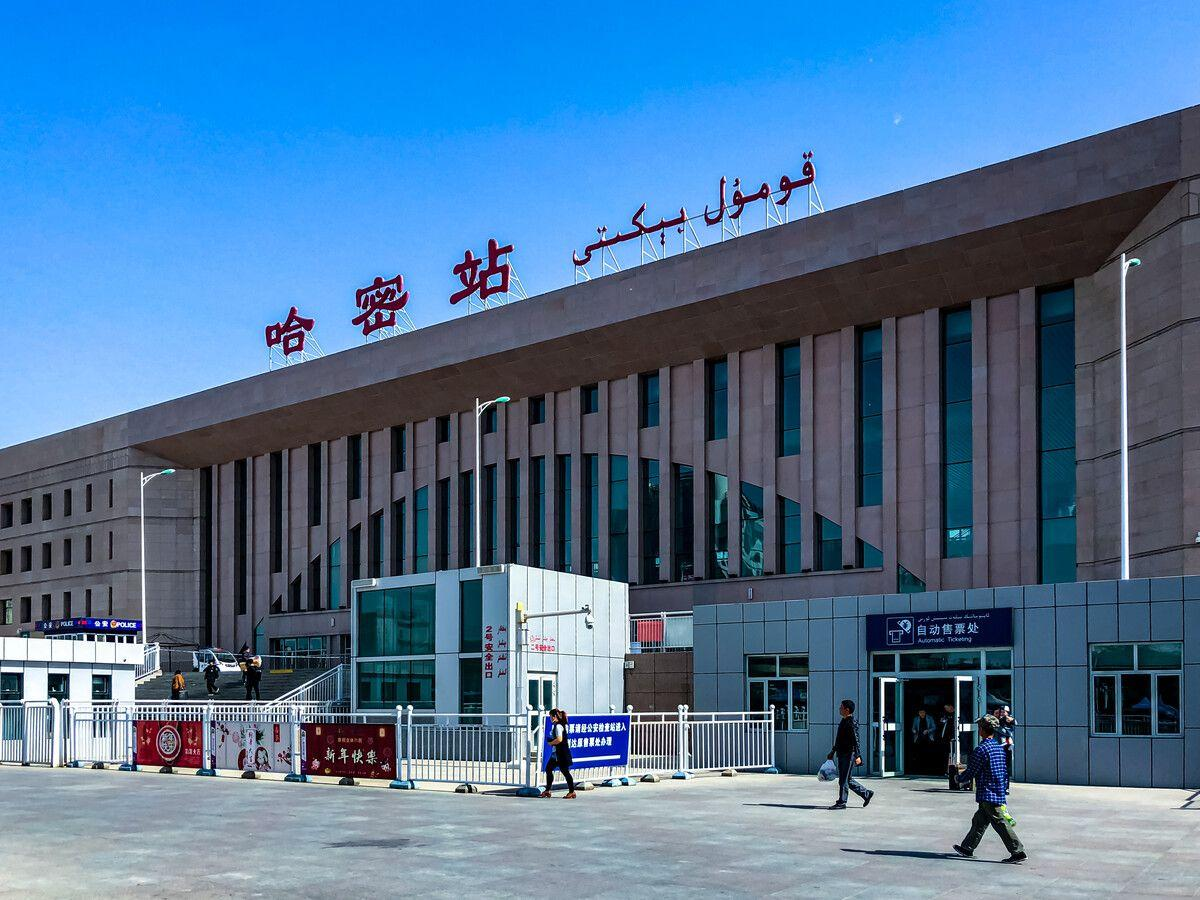
地标名称：哈密站
所在城市：哈密市·伊州区